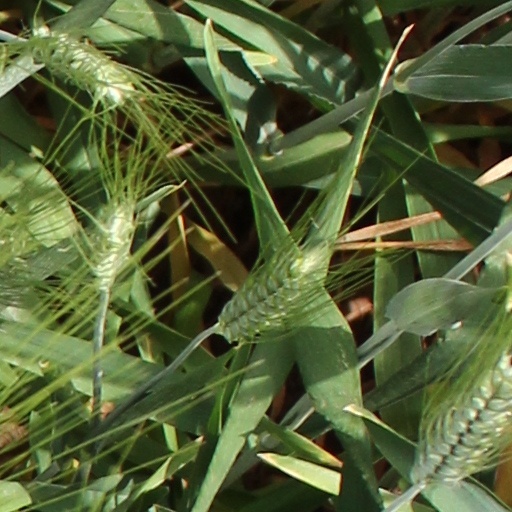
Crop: wheat